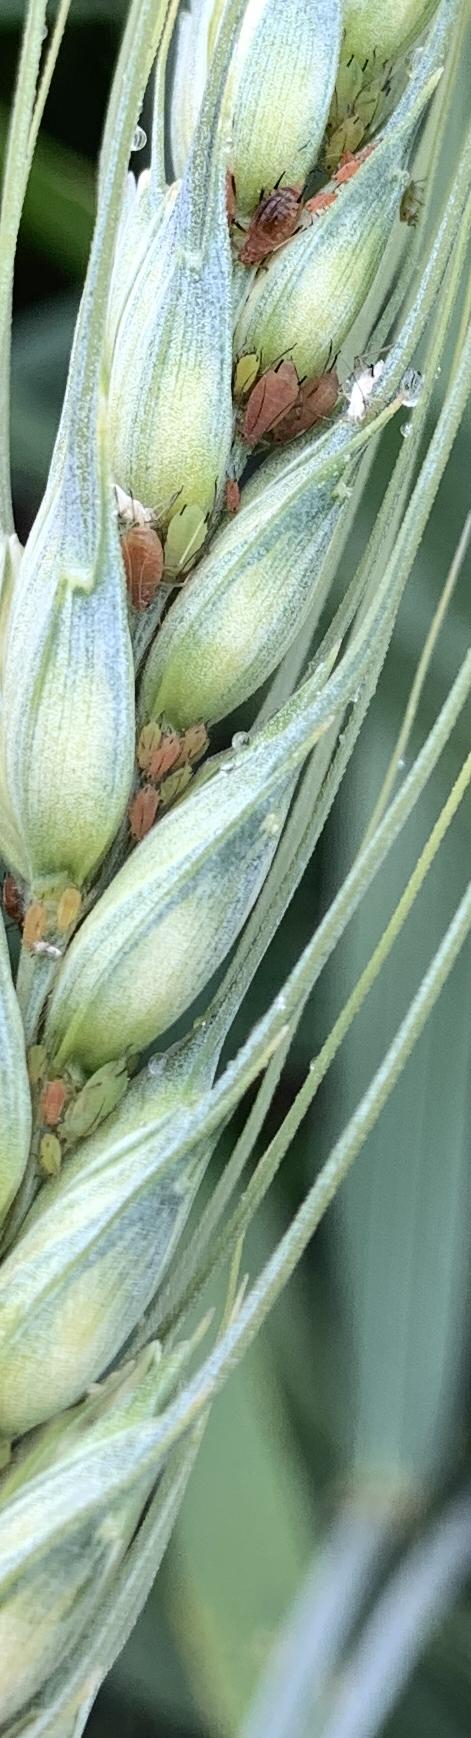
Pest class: english_grain_aphid